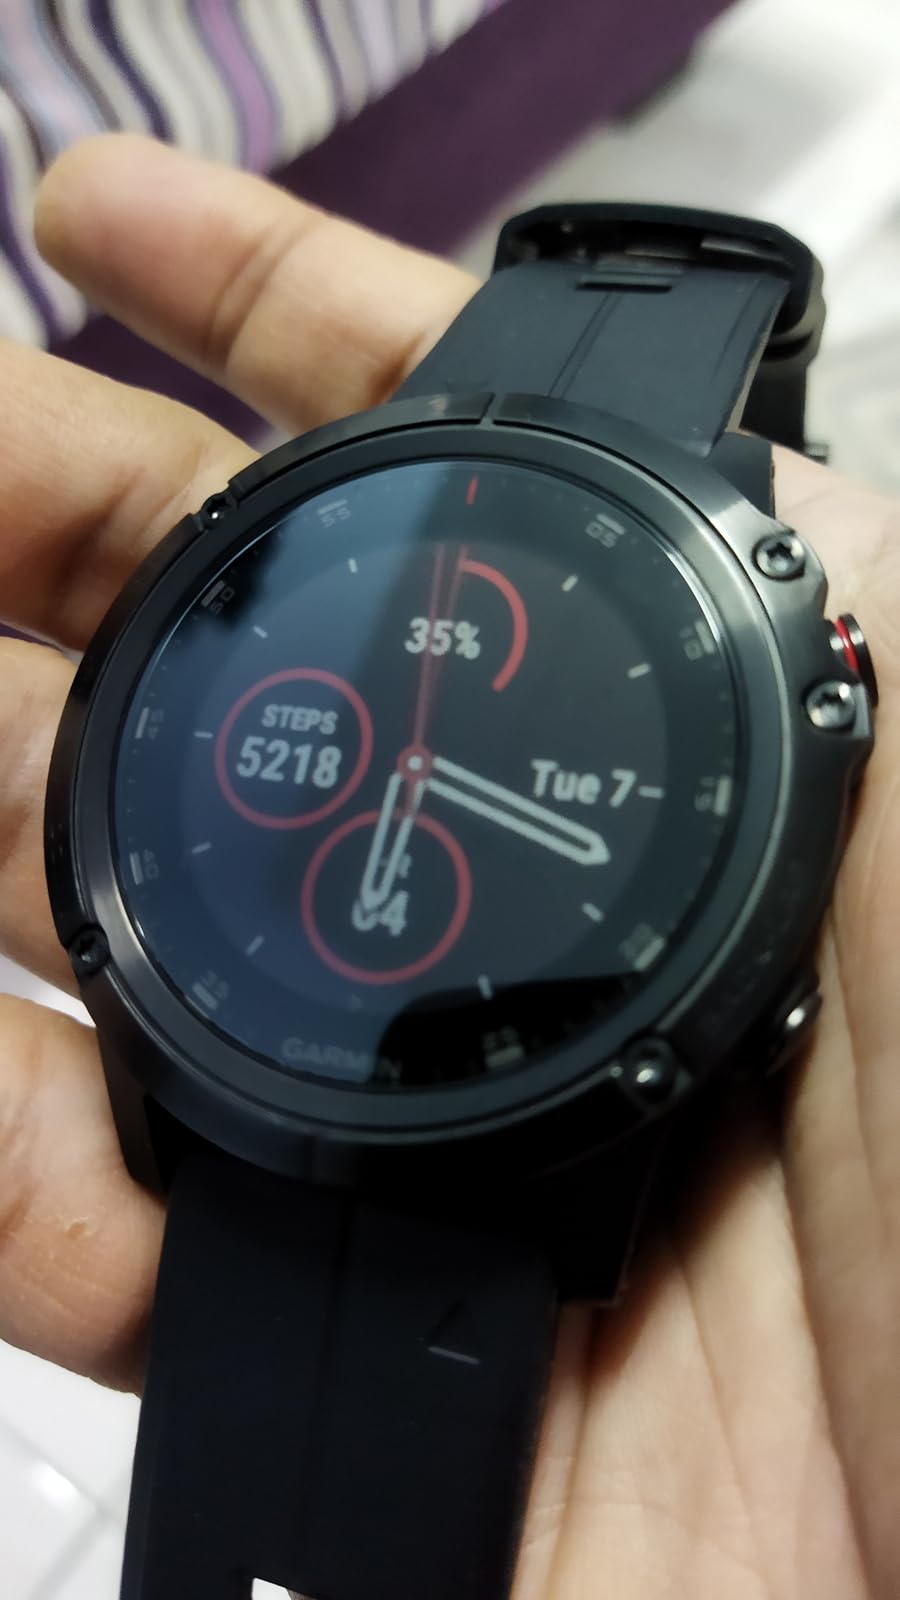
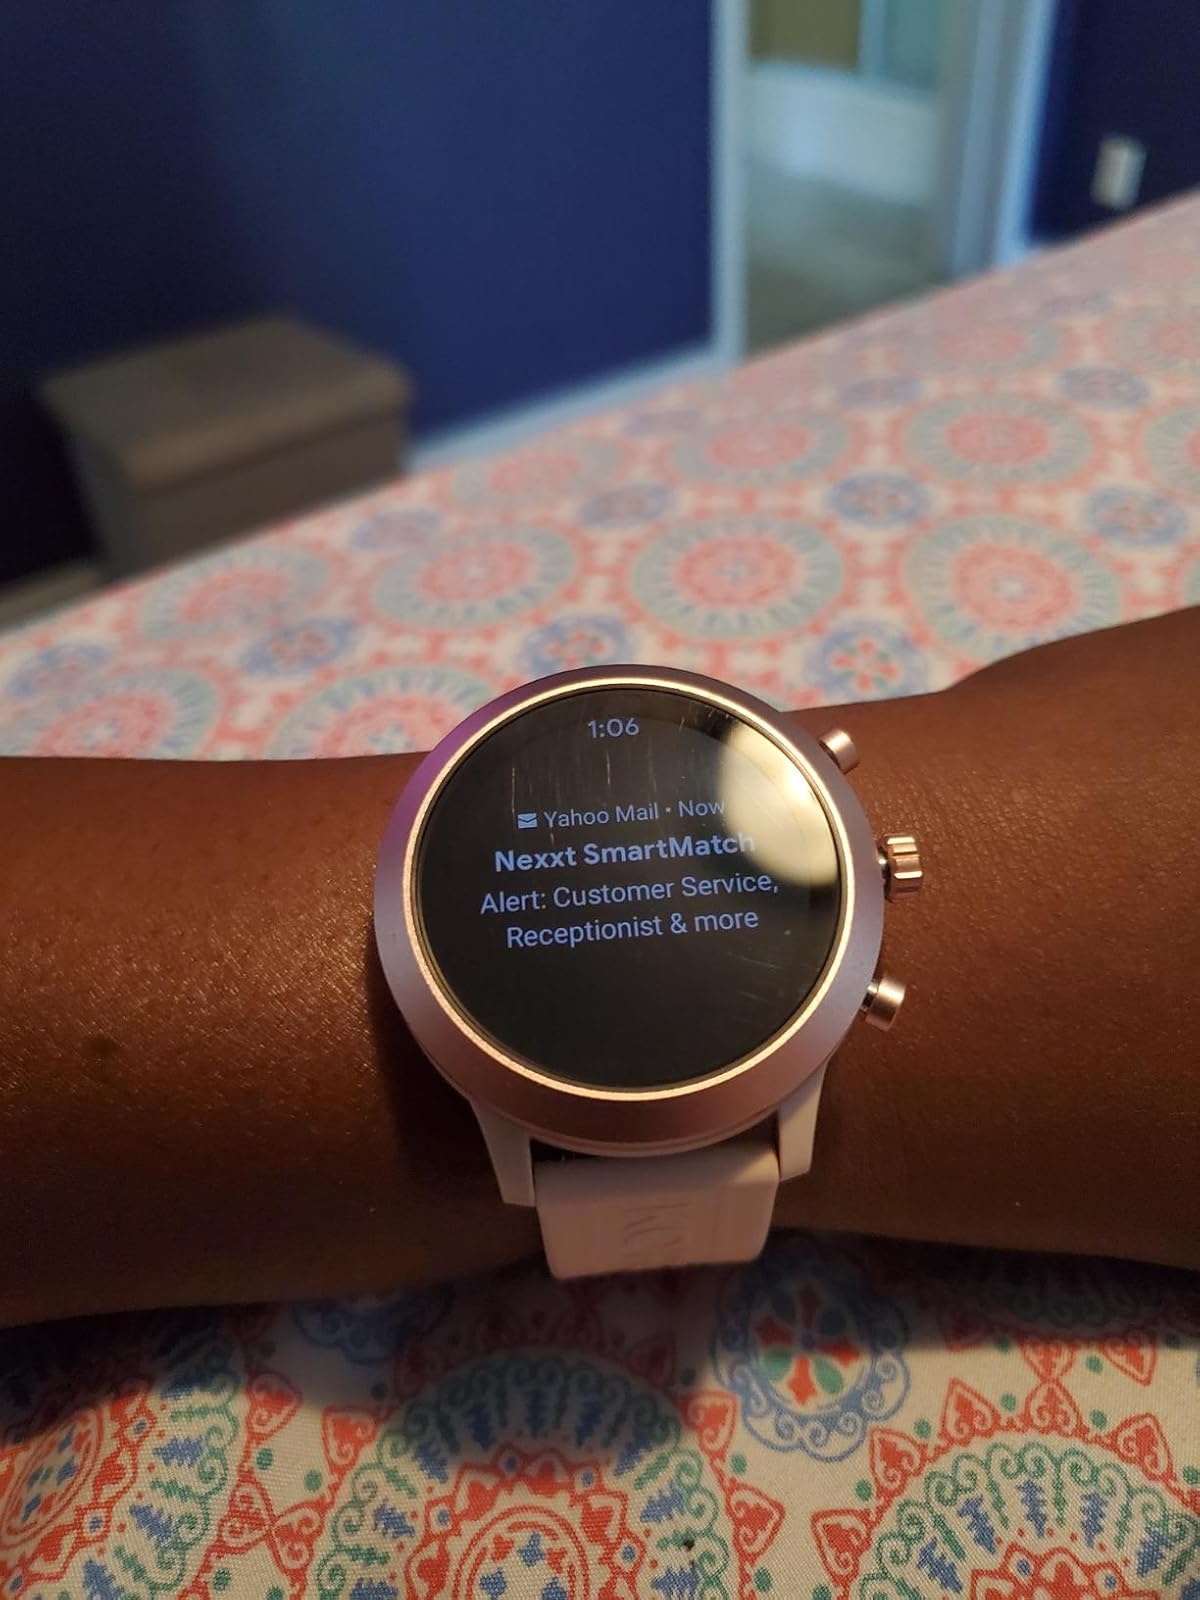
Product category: smartwatch
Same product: no